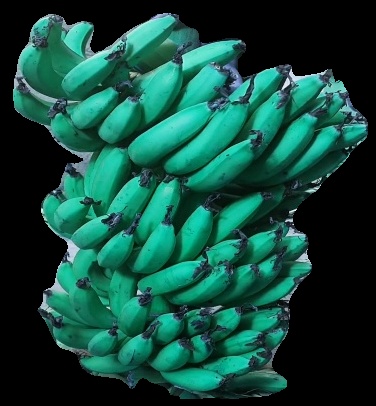
Variety: pachbale
Grade: grade3